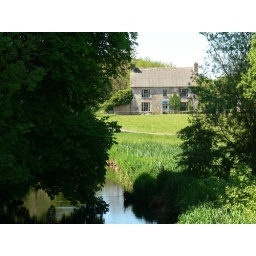
The house by the river